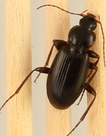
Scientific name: Calathus advena
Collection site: Rocky Mountains NEON (RMNP), plot RMNP_014